Technical foul

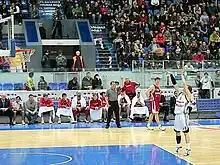
When shooting a free throw for a technical foul, only the free throw shooter, in this case Andrei Ivanov, is allowed within the area below the free throw line extended.

Many infractions can result in the calling of a technical foul. One of the most common is the use of profane language toward an official or another player. This can be called on either players who are currently active in the play of the game, or seated on a team's bench. It can also be assessed to a coach or another person associated with the team in an official capacity such as a trainer or an equipment manager. Additionally, coaches or players can be assessed a technical foul for disputing an official's call too vehemently, with or without the use of profanity. This verbal unsporting technical foul may be assessed regardless of whether the ball is dead or alive.